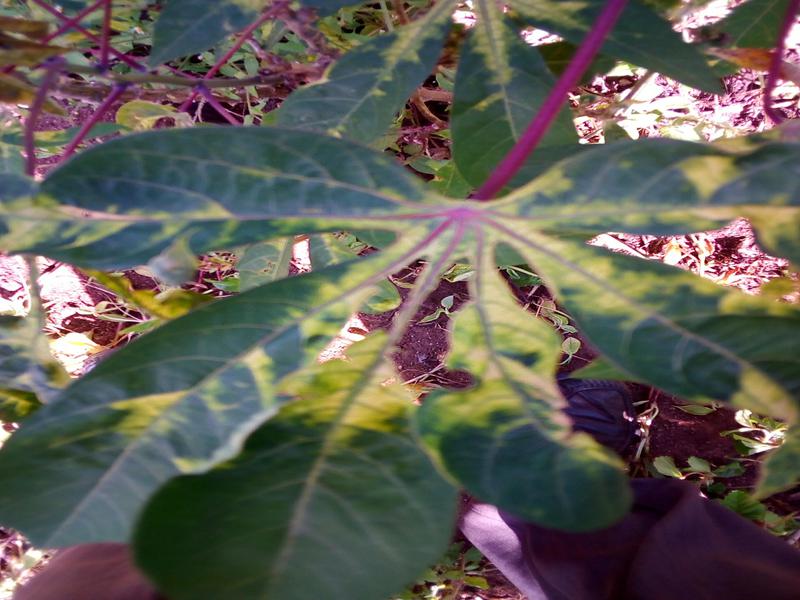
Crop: cassava
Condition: mosaic_disease